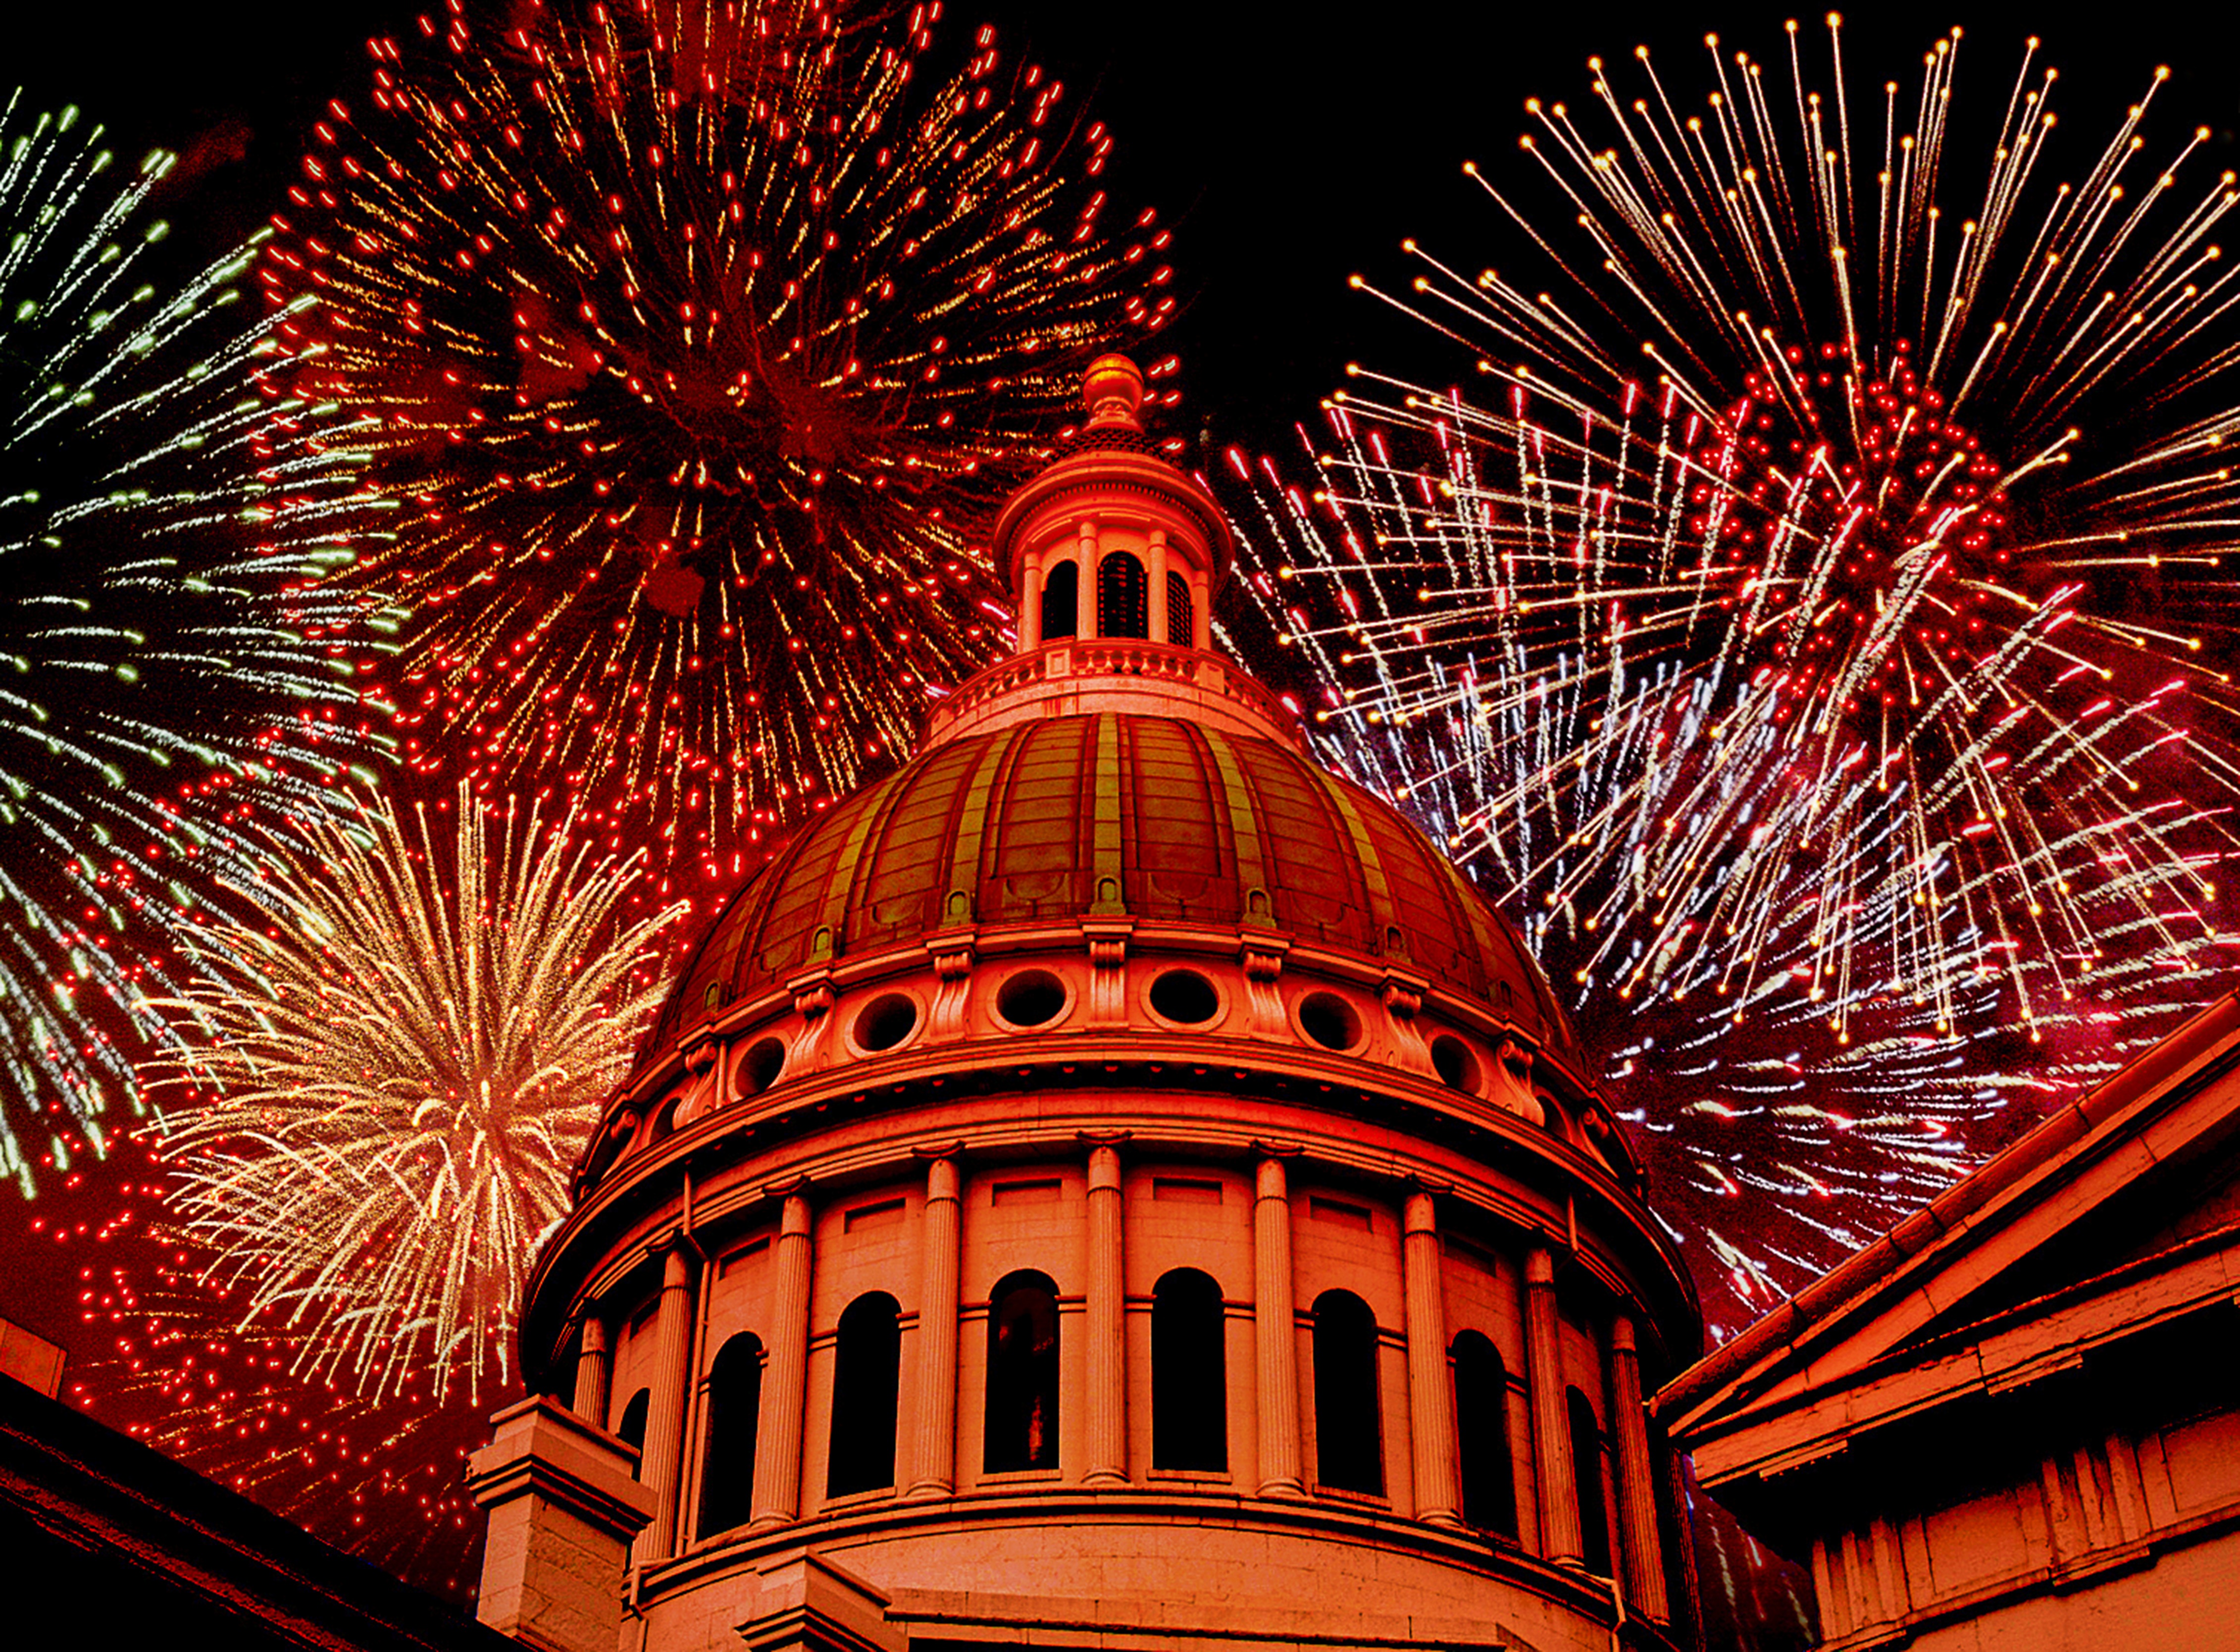
architecture, building, city, recreation, firework, usa, america, holiday, landmark, exterior, new year, capital, fireworks, justice, symmetry, system, government, legal, event, federal, courthouse, supreme, outdoor recreation, night scenery